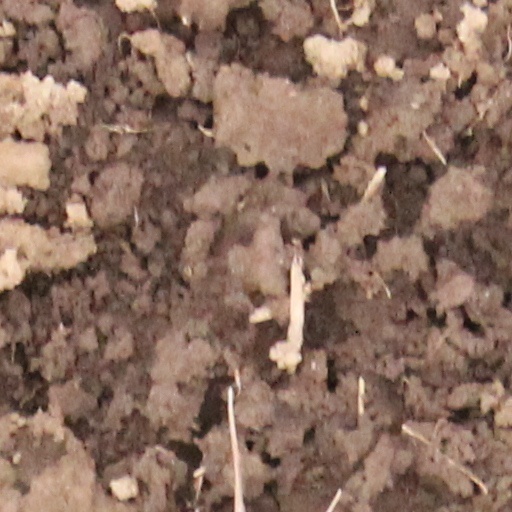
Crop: wheat